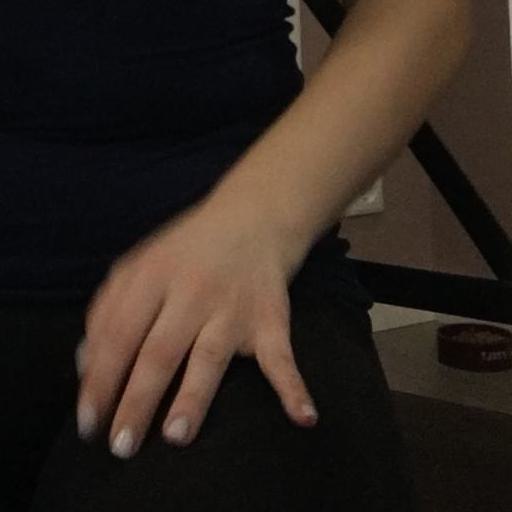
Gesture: no_gesture